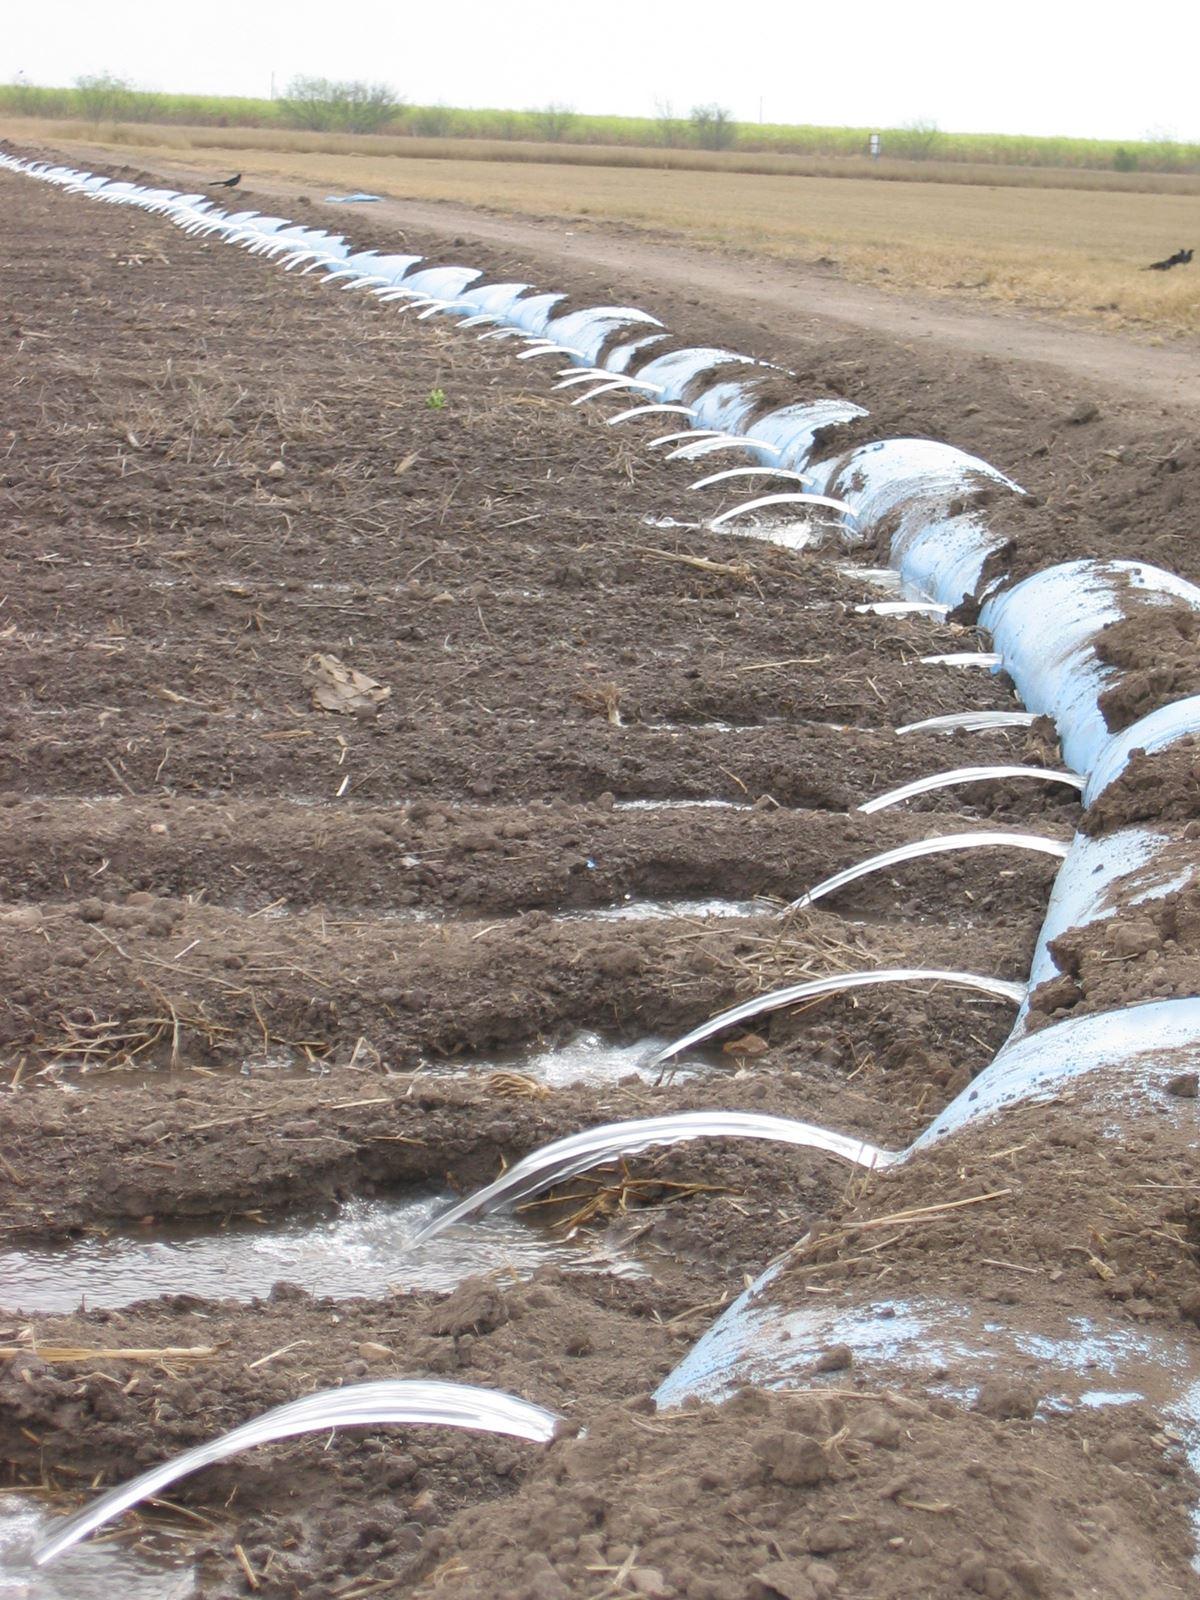
Mfumo wa umwagiliaji unaotumika mashambani wenye bomba nene na refu, ambalo linamatundu yanayorusha maji na kusambaza maji hayo katika mifereji midogo na katikati ya matuta.